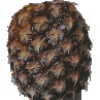
Label: pineapple